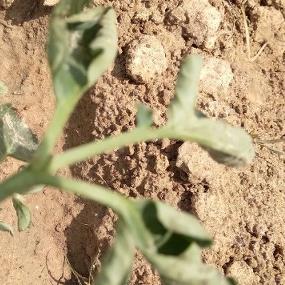
Crop: Tomato
Condition: fusarium-d